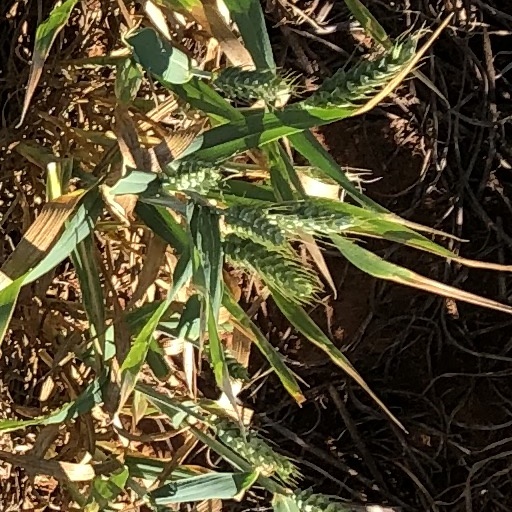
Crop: wheat